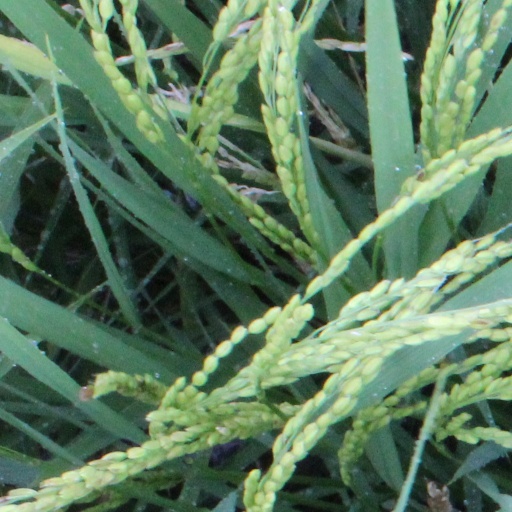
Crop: rice